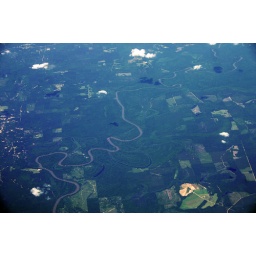
Shot out the plane window over Missouri/Mississippi (-ish)